Basilica of the National Shrine of the Assumption of the Blessed Virgin Mary

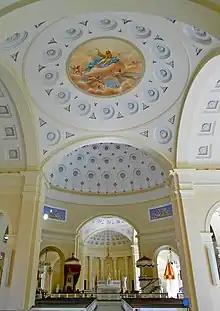
View down the nave to the altar

The principal feature of the main façade is a classical Greek portico with Ionic columns arranged in double hexastyle pattern, immediately behind which rise a pair of cylindrical towers. Architectural historian Henry-Russell Hitchcock believed that the onion-shaped domes atop the two towers were “not of Latrobe's design,” but now it is believed that they "were entirely the architect's own." The exterior walls are constructed of silver-gray gneiss quarried from the Ellicott City Granodiorite.